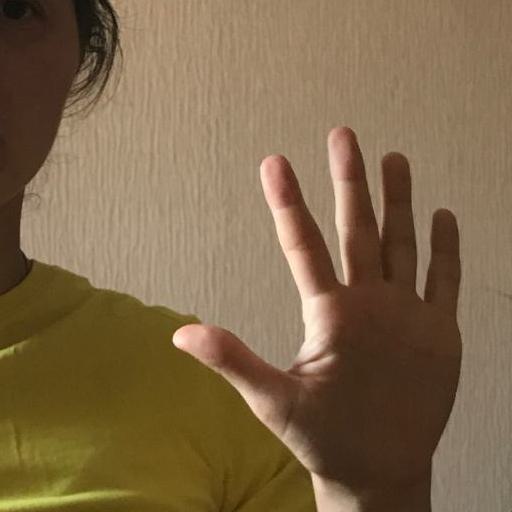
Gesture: palm